Petroleum

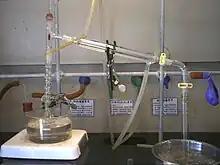
A fractional distillation apparatus

The word "petroleum" comes from Medieval Latin (literally 'rock oil'), which comes from Latin petra 'rock' (from Greek ) and oleum 'oil' (from Greek ).